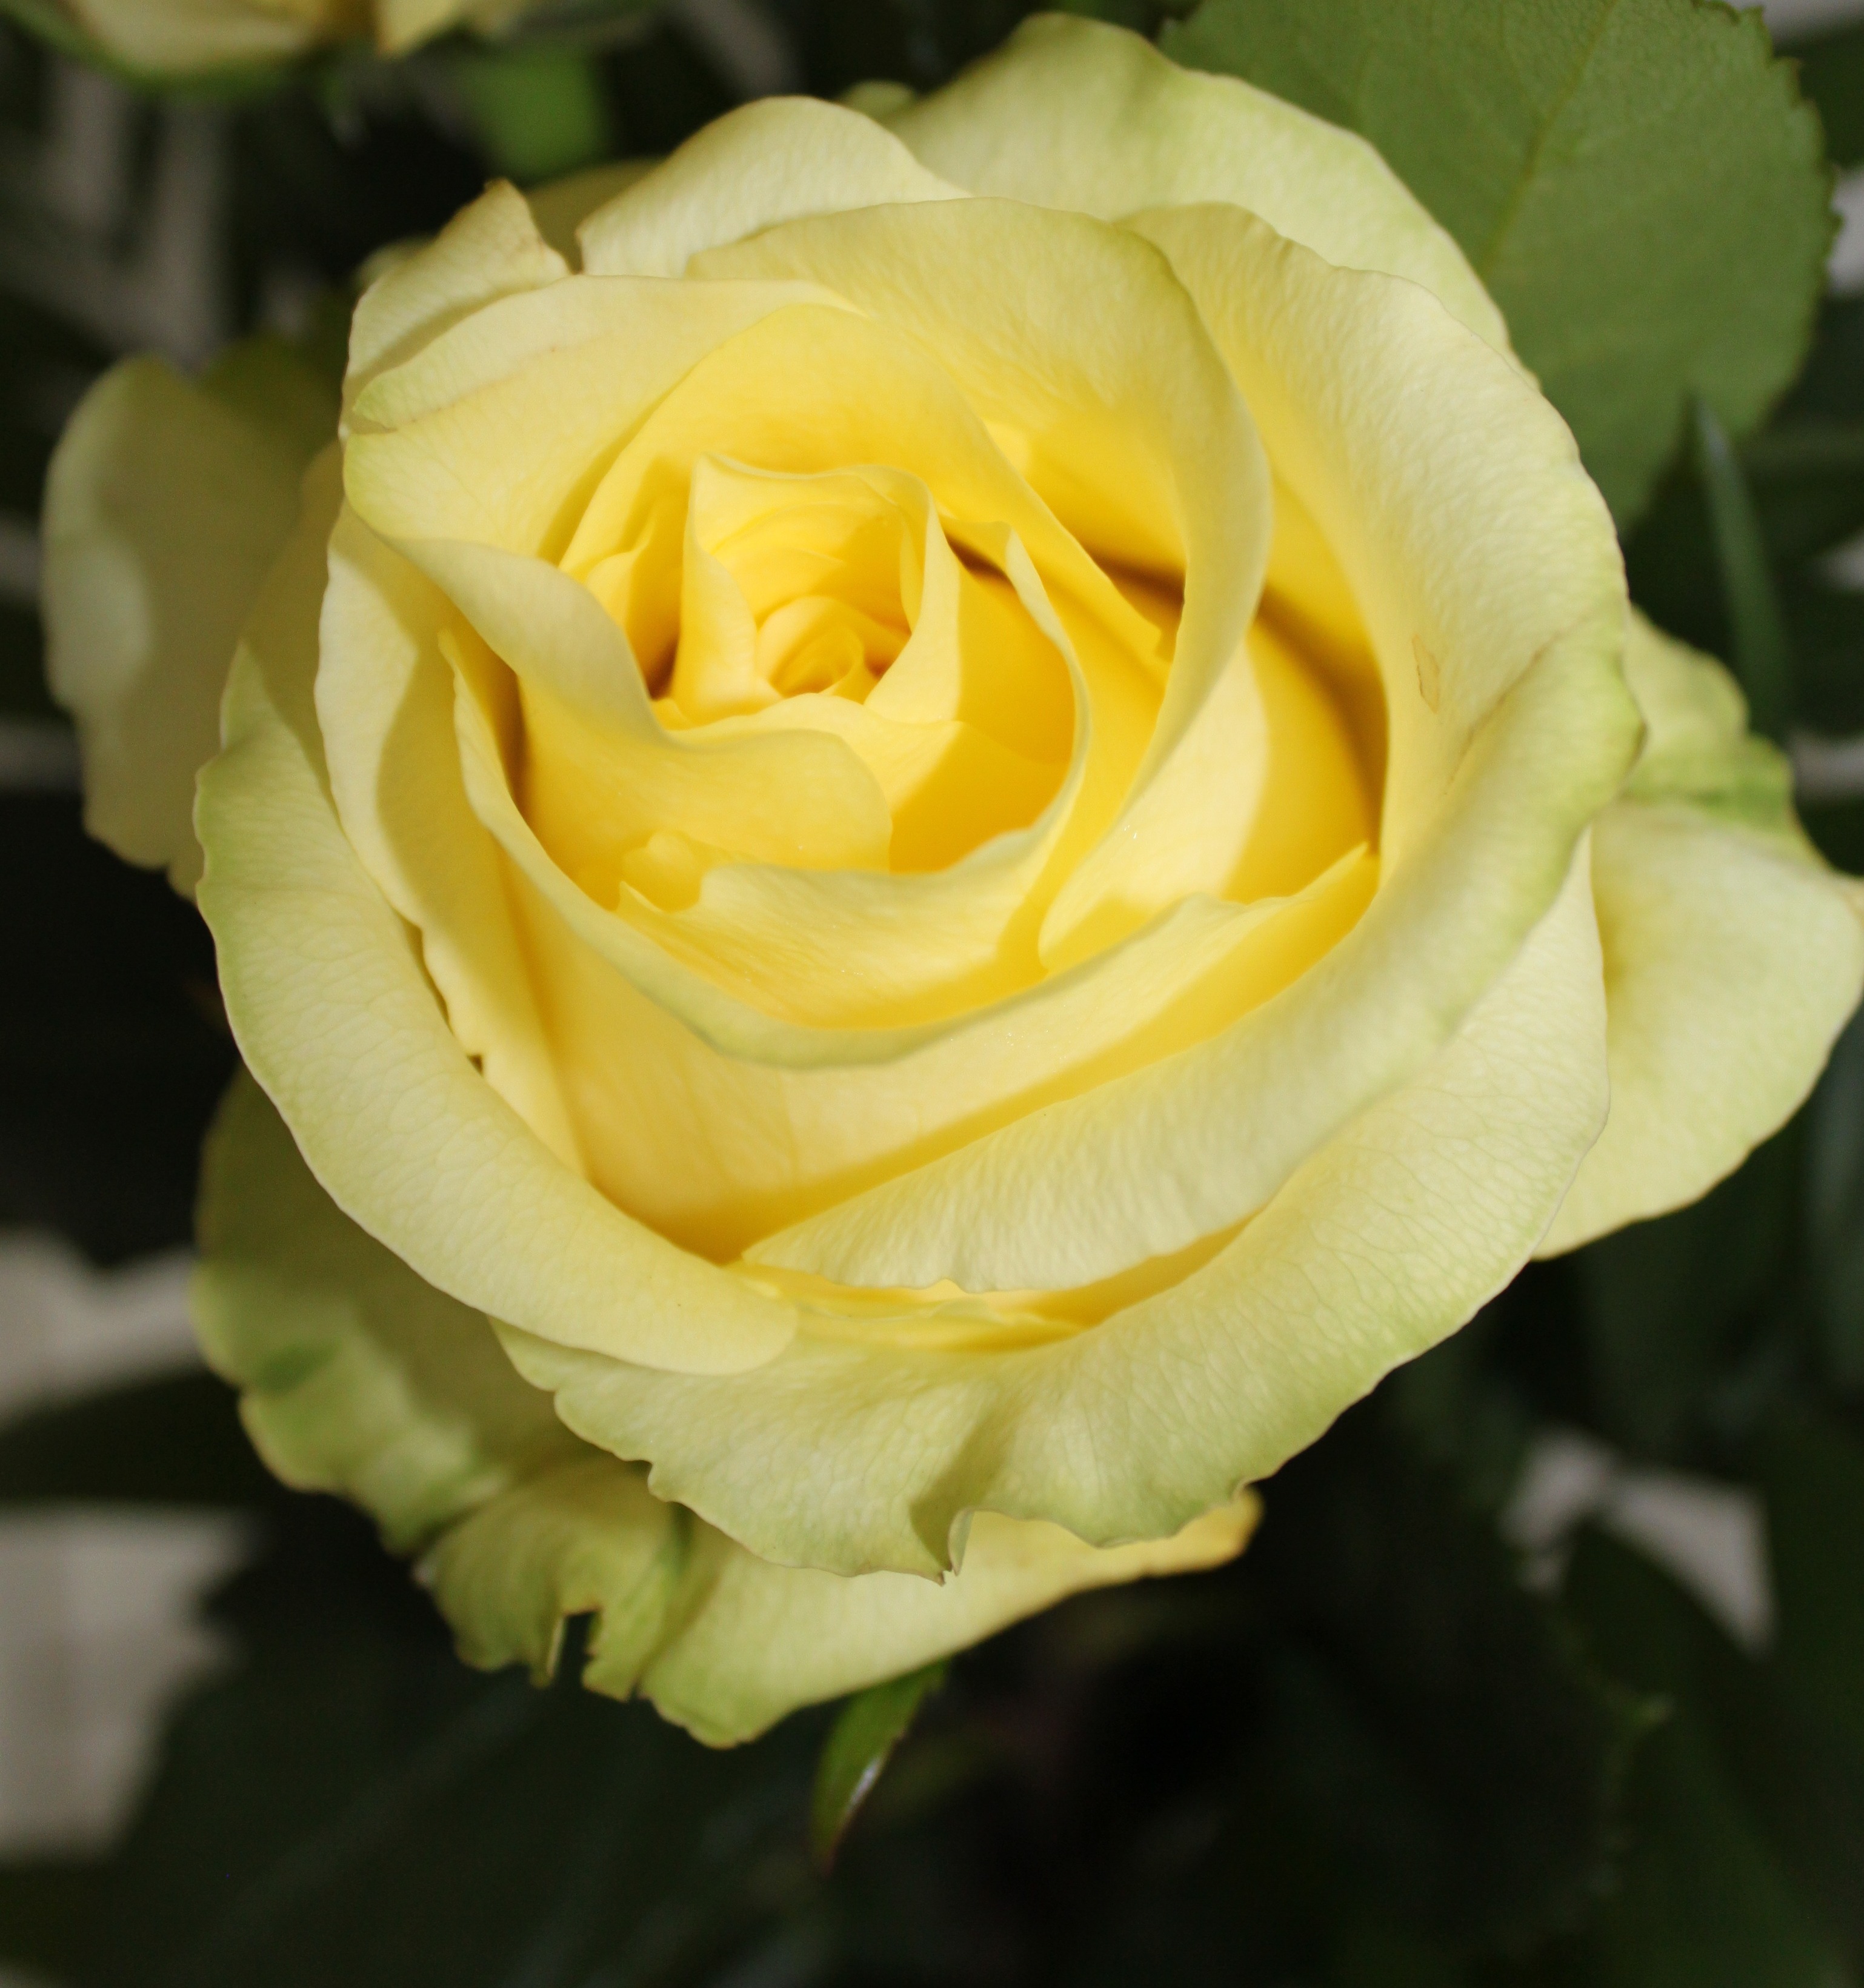
nature, blossom, plant, flower, petal, bloom, love, heart, rose, symbol, color, romance, romantic, yellow, garden, flora, yellow flower, flowers, roses, beauty, floribunda, macro photography, flowering plant, garden roses, rose family, plant stem, land plant, rosa centifolia, rose order, austrian briar